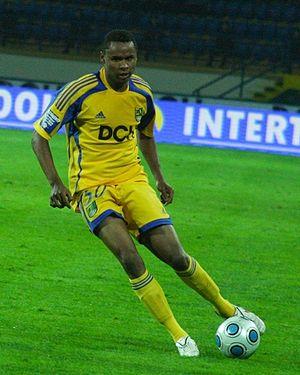
Jackson Avelino Coelho dit Jajá est un footballeur brésilien, né le 28 février 1986, qui évolue actuellement au club turc du Kayserispor au poste d'attaquant.